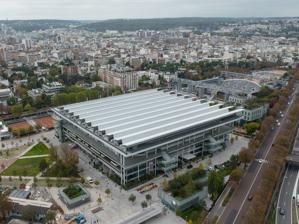
Building: Stade Roland Garros
Country: France
Year built: 1928
Tennis venue in Paris, France Stade Roland Garros Court Philippe Chatrier in 2022, the complex's centerpiece and principal venue Location 16th arrondissement , Paris, France Public transit Porte d'Auteuil Michel-Ange–Molitor Owner Administration of Paris Capacity 15,000 (Court Philippe Chatrier) 10,068 (Court Suzanne Lenglen) 5,000 (Court Simonne Mathieu) Surface Clay ( see text ) Opened 1928 Tenants Fédération Française de Tennis Stade Roland Garros ( French pronunciation: [stad ʁɔlɑ̃ ɡaʁos] ; 'Roland Garros Stadium') is a complex of tennis courts, including stadiums, located in Paris that hosts the French Open . That tournament, also known as Roland Garros, is a Grand Slam tennis championship played annually in late May and early June. The complex is named after Roland Garros (1888–1918), a pioneering French aviator , and was constructed in 1928 to host France's first defence of the Davis Cup . The 13.5-hectare (34-acre) complex contains twenty courts, including three large-capacity stadiums; Les Jardins de Roland Garros, a large restaurant and bar complex; Le Village, the press and VIP area; France's National Training Centre (CNE); and the Tenniseum , a bilingual, multimedia museum of the history of tennis. Dedication The facility is named after Roland Garros , a pilot who completed the first solo flight across the Mediterranean Sea, engineer (inventor of the first forward-firing aircraft machine gun), and World War I hero who shot down four enemy aircraft (though popularly believed to be five). Garros was killed in aerial combat in October 1918. History Monument in Place des Mousquetaires to France's string of Davis Cup victories (1927–1933). Stade Roland Garros was constructed to provide a venue for France's first successful Cup defense in 1928. France was an important power in tennis during the first half of the 20th century due to the dominance of Suzanne Lenglen during the 1910s and 1920s, and les Quatre Mousquetaires ("the Four Musketeers")— Jacques "Toto" Brugnon , Jean Borotra (the "Bouncing Basque"), Henri Cochet (the "Magician"), and René Lacoste (the "Crocodile")—in the 1920s and 1930s. In 1927, France defeated the United States to win the Davis Cup , due largely to the Musketeers' efforts. Stade Roland Garros was constructed as a venue for France's successful defense the following year. France retained the Cup until 1933, again largely because of the Musketeers. A monument to France's six Cup championships stands at the center of Place des Mousquetaires, a circular courtyard near the venue's entrance. In October 1939, shortly after the outbreak of World War II, the facility was used as a detention centre where "indésirables"—mostly Hungarians, Russians, Italians, Poles, and citizens suspected of being communists—were held pending imprisonment. Journalist and former communist Arthur Koestler reported that at the time of his detention, posters advertising the last match prior to the outbreak of war, between Cochet and Borotra, were still in place. Playing surface While the Stade Roland Garros surface is invariably characterized as "red clay", the courts are in fact surfaced with white limestone covered with a few millimeters of powdered red brick dust. Beneath the 3-inch (7.6 cm) layer of porous limestone is 6 inches (15 cm) of volcanic rock, followed by 3 feet (91 cm) of sand, all of which rests on a slab of concrete. Crushed brick is pressed onto the limestone surface with rollers, then drenched in water. The process is repeated several times until a thin, compact layer coats each court. The crushed brick is deep enough to allow footprints and ball marks, but shallow enough to avoid making the court spongy or slippery. In tournament situations workers smooth the surface before matches and between sets by dragging rectangular lengths of chain-link across it. The red brick dust is replenished as needed (daily during major tournaments). The surface was a state-of-the art solution, in 1928, to the biggest problem with natural clay courts: poor drainage. At the time it was not unusual for clay surfaces to be unplayable for two to three days after even short periods of precipitation. The limestone/crushed brick combination, originally developed in Great Britain, played and looked similar to clay without clay's drainage issues, thus rendering natural clay obsolete as a tennis court surface. Since then a multitude of other "fast-dry" and synthetic clay surfaces have been developed. Courts surfaced with these materials play much like natural clay surfaces and are collectively classified as "clay courts", despite the fact that few if any true clay courts have been built for almost a century. The diversity in composition of various "clay" surfaces around the world explains the extraordinary variability in their playing characteristics. Venus Williams has said: "All clay courts are different. None play the same. [Roland Garros] plays the best." Stadium courts Court Philippe Chatrier Court Philippe Chatrier in 2023 Court Philippe Chatrier was built in 1928 as Stade Roland Garros's centerpiece and remains its principal venue. It seats 15,225 spectators as of a 2019 renovation. The stadium was known simply as "Court Central" until 2001 when it was renamed for the long-time president of the Fédération Française de Tennis (FFT) who helped restore tennis as a Summer Olympics sport in 1988. The four main spectator grandstands are named for les Quatre Mousquetaires—Brugnon, Borotra, Cochet, and Lacoste—in honor of their Davis Cup success, which prompted construction of the facility, and the stadium. As a further tribute, the trophy awarded each year to the French Open men's singles champion is known as La Coupe des Mousquetaires. After the completion of the 2018 tournament , the stadium was demolished down to its foundations and rebuilt with steeper grandstands in time for the 2019 tournament . A retractable roof and floodlights were added in time for the 2020 tournament , which was delayed to September of that year due to the COVID-19 pandemic. Court Suzanne Lenglen Court Suzanne Lenglen with its new roof in 2024. Built in 1994 and originally designated "Court A", Court Suzanne Lenglen is the secondary stadium with a capacity of 10,068 spectators. Its namesake, an international celebrity and the first true star of women's tennis, won 31 major tournaments, including six French Open titles and six Wimbledon championships, between 1914 and 1926. Known as La Divine (Divine One) and La Grand Dame (Great Lady) of French tennis, she won two Olympic gold medals in Antwerp in 1920. A bronze bas relief of Lenglen by the Italian sculptor Vito Tongiani stands over the east tunnel-entrance to the stadium. The trophy awarded each year to the French Open women's singles champion is named La Coupe Suzanne Lenglen in her honor. The court has an underground irrigation system, the first of its kind, to control moisture levels within its surface. In 1994, the walkway between Court Chatrier and Court Lenglen was named Allée Marcel Bernard in honor of the 1940s-era French champion who died that year. A retractable roof that covers the court was installed in time for the 2024 Summer Olympic Games . It was inaugurated on 26 May 2024 on the occasion of the first day of the French Open tennis tournament. It is made up of two lateral structures measuring 100 meters by 20 meters, and a white canvas. The roof closes in 15 minutes. It is inspired by Suzanne Lenglen's pleated skirt, and the structure is equipped with photovoltaic panels. Court Simonne Mathieu Court Simonne Mathieu in 2022 Stade Roland Garros's new 5,000-seat tertiary venue was completed in March 2019 on the grounds of the Jardin des Serres d'Auteuil . Its namesake, Simonne Mathieu ,  was the 1938 and 1939 women's singles champion who is also remembered as a leader of the French Resistance during the Second World War. The court was constructed four meters below ground level with greenhouses on all four sides. It was built to replace Court 1, which was demolished. Court 1 Court 1 during the 2019 tournament Court 1, once the facility's tertiary venue and nicknamed the "Bullring" because of its circular shape, was demolished in 2019. Its architect, Jean Lovera , a former French junior champion, designed the 3,800-seat structure as a deliberate contrast to the adjacent, angular Court Philippe Chatrier. Built in 1980, the Bullring was a favorite among serious tennis fans because of its relatively small size and feeling of close proximity to the action. An unusual design feature was its press seating in the first row at court level behind the south baseline. Court 1 was the scene of several memorable French Open upsets, such as unseeded Gustavo Kuerten 's third-round victory over fifth-seeded former champion Thomas Muster in 1997, on his way to his first of three Open titles; and third-seeded Gabriela Sabatini 's defeat — after a 6–1, 5–1 lead and five match points — to Mary Joe Fernandez in the 1993 quarterfinals . It was also the site of Marat Safin 's famous "dropped pants" match against Félix Mantilla in 2004. Demolition of Court 1 began shortly after conclusion of the 2019 tournament and inauguration of the new tertiary venue, Court Simonne Mathieu. In its place, a greatly enlarged Place des Mousquetaires was constructed, where spectators can watch matches on a large video screen. Tenniseum French Tennis Federation Museum Known officially as the Museum of the French Federation of Tennis, the Tenniseum was designed by the French architect Bruno Moinard and opened in May 2003. It is housed in a former groundsman's cottage, and comprises a multimedia center, media library, and permanent and temporary exhibits dedicated to the history of tennis in general, and the French Open in particular. Permanent exhibits include a display of the French Open perpetual trophies, including La Coupe des Mousquetaires and La Coupe Suzanne Lenglen; a narrative and photographic history of Stade Roland Garros; displays documenting the evolution of tennis attire through the years; a comprehensive collection of tennis racquets dating back to the mid-19th century; and a large exhibition of tennis-related photographs and paintings. The media library houses a diverse collection of documents, posters, books, and magazines, as well as a database of tennis information, statistics, trivia, and match summaries of all French Open tournament matches since 1928. The bilingual (French/English) multimedia center contains over 4,000 hours of digitized video, including documentaries, interviews with many of the sport's legendary players, and film archives dating from 1897 to the present. Tours are conducted daily. (Two per day, at 11:00am and 3:00pm, are in English.) During the French Open, the normal entry fee is waived for tournament ticket-holders. Expansion project Original plans Rafael Nadal displaying La Coupe des Mousquetaires after winning his second French Open title in 2006 In 2009 the FFT announced that it had commissioned the French architect Marc Mimram to design a significant expansion of Stade Roland Garros. On the current property, the proposal called for the addition of lights and a retractable roof over Court Philippe Chatrier. At the nearby Georges Hébert municipal recreation area, east of Stade Roland Garros at Porte d'Auteuil, a fourth stadium was planned with a retractable roof and 14,600 seating capacity, along with two smaller show courts with seating for 1,500 and 750. In 2010, faced with opposition to the proposed expansion from factions within the Paris City Council, the FFT announced that it was considering an alternate plan to move the French Open to a new, 55-court venue outside of Paris city limits. The three sites under consideration were Marne-la-Vallée , the northern Paris suburb of Gonesse , and a vacant army base near Versailles . Amid charges of bluffing and brinkmanship , a spokesman explained that because Stade Roland Garros was less than half the size of the other three Grand Slam venues and had no covered courts, the French Open was at risk of losing its Grand Slam status to Madrid—which has a long clay court tradition and larger facilities—or the Gulf countries . In February 2011, the FFT voted to keep the tournament at Stade Roland Garros, citing the prohibitive expense ( $ 630 million to $1 billion) of building a new venue from scratch versus a projected $370 million to carry out the proposed expansion. Further details of the plan were announced in May 2013, including a complete rebuild of the Chatrier court on its existing foundations in addition to the new roof and lights, and a larger Place des Mousquetaires in the area occupied by Court 1. The new stadium at Porte d'Auteuil would be built below ground level, with greenhouses surrounding it on all four sides. Project deadlines were pushed back from 2016 to 2018. Local residents, wildlife enthusiasts and municipal authorities continued to voice opposition to the plan, which would increase the Stade Roland Garros grounds from 21 acres (8.5 hectares) to about 33.8 acres (13.5 hectares). Environmental concerns and delays In February 2015 the Ministry of Ecology issued a negative report, and the project was placed on hold pending completion of a new land use study for the City Council. In June, Paris Mayor Anne Hidalgo announced that construction permits had been signed, with a new cost estimate of $450 million and completion  delayed to 2019. Opponents, who objected to the demolition of 2.5 acres (1 hectare) of greenhouses and biological gardens at the Jardin des Serres d'Auteuil on the eastern border of the current ground, proposed an alternate, northward expansion into the Bois de Boulogne that would require covering a portion of the A13 highway. Proponents of the eastward expansion argued that further delays would jeopardize Paris's bid for the 2024 Summer Olympics . In December 2015, the Paris Administrative Court ordered suspension of reclamation work involving the Auteuil botanical garden greenhouses. In a statement, the FFT responded that the greenhouses would not be destroyed, and would, in fact, be embellished. FFT also noted that opponents of the eastward expansion "[did] not have good alternatives from the operational, legal and environmental point of view", and added that expansion into the Bois de Boulogne was impossible. In February 2017, the last of the legal challenges were resolved and work resumed on the original eastward expansion plan. Resumption Court Suzanne Lenglen in 2022 The new tournament organization building and Village, new courts 7 and 9, the expanded Place des Mousquetaires, and a new show court in the Fond des Princes area west of Court Lenglen were completed in time for the 2018 Open . The Court des Serres, renamed Court Simonne Mathieu, was opened in March 2019, ready for the 2019 tournament , as was the rebuilt Court Chatrier, with the retractable roof completed in time for the 2020 tournament . In 2021 , the redevelopment of courts 2 and 3 and the renovation work at the Place des Mousquetaires were finished. This included the inauguration of statues to Rafael Nadal (who has won the French Open singles title a record 14 times ), Roland Garros, and the "Four Musketeers" (Borotra, Brugnon, Cochet, and Lacoste). In the same year, the tournament introduced night sessions on Court Philippe Chatrier for the first time in its history. Court Suzanne Lenglen will have a retractable roof completed in time for the 2024 Summer Olympics. Location Map of the modernized complex from 2023. Stade Roland Garros is located at the western side of Paris, at the southern boundary of the Bois de Boulogne in Paris's 16th arrondissement . The triangular property is bounded by Avenue Porte d'Auteuil and A13 autoroute on the north and Boulevard d'Auteuil on the south. The eastern boundary is Avenue Gordon Bennett and the adjacent Jardin des Serres d'Auteuil . Transportation The closest Métro stations are Porte d'Auteuil ( Line 10 ) and Michel-Ange–Molitor ( Line 9 , Line 10 ), to the north- and southeast respectively. Bus : Routes 22, 32, 52, 62, 72, 123, 241 and PC1 Vélib' : Stations 16 034, 16 035 and 16 036 A special Stade Roland Garros taxi stand operates in May and June during the French Open on the southeast corner of the venue grounds, at the corner of Robert Schuman Avenue and Auteuil Boulevard. See also List of tennis stadiums by capacity References